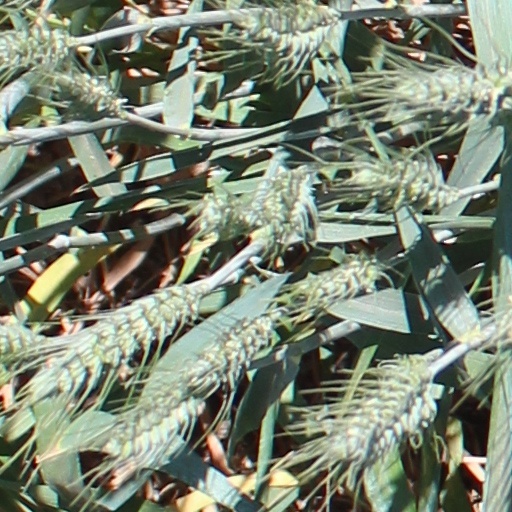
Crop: wheat